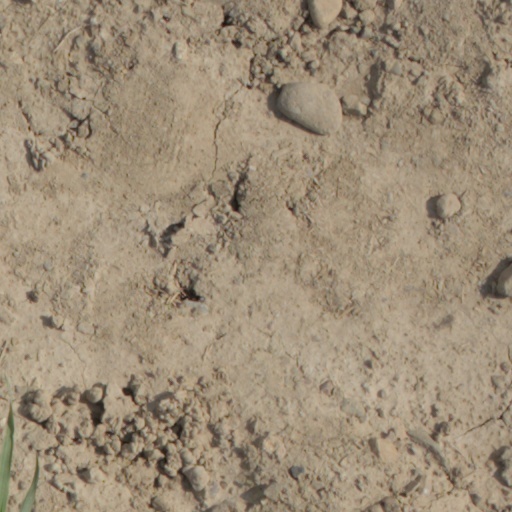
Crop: wheat